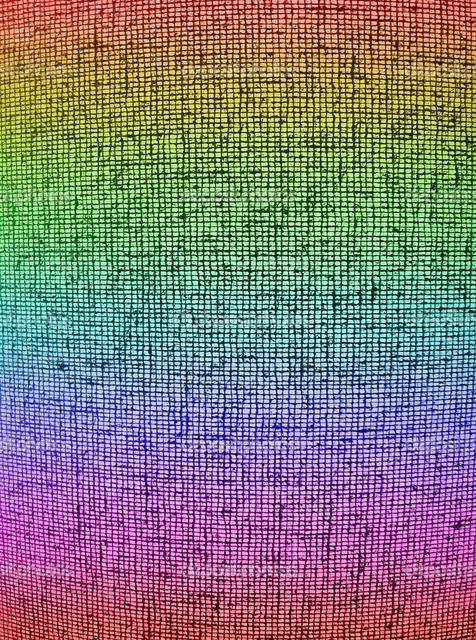
Texture: grid